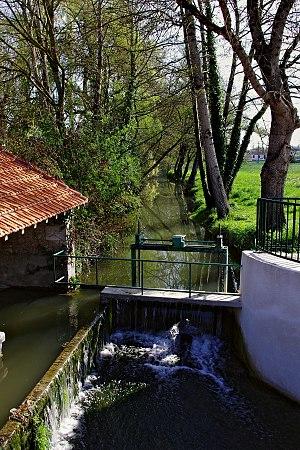
Le Né est une rivière du sud-ouest de la France et un affluent gauche de la Charente. Il arrose les départements de la Charente et Charente-Maritime, en région Nouvelle-Aquitaine. Il délimite en partie la frontière sud entre la Grande et la Petite Champagne, appellation d'origine contrôlée des crus du Cognac.